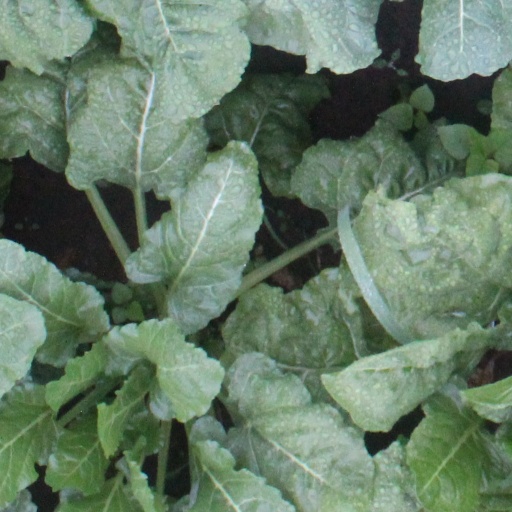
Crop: sugar beet